Viktor Chebrikov

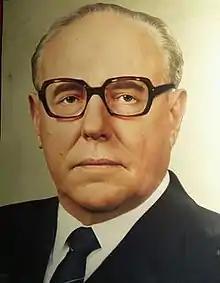

Viktor Mikhailovich Chebrikov (27 April 1923 – 2 July 1999) was a Soviet public official and security administrator and head of the KGB from December 1982 to October 1988.